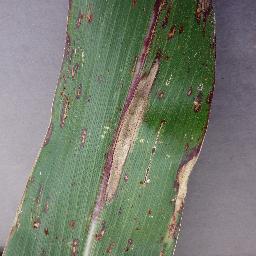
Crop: corn
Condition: (maize)_northern_blight